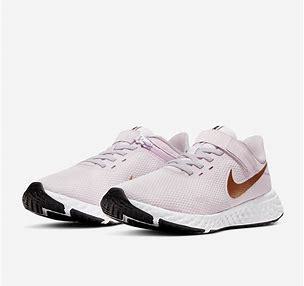
Brand: Nike
Model: Revolution 5 Flyease